Tommy Taylor

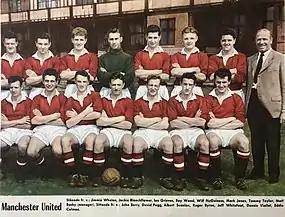
Taylor (back row, second from right) in a Manchester United team photo in 1957

Taylor was born in Smithies, near Barnsley, Yorkshire, on 29 January 1932, one of six children born to Charles and Violet Taylor. He did not pass the eleven-plus and ended up as a pupil at Raley Secondary Modern School, leaving in 1947. He began his football career playing for a team at the colliery where he worked. Two years later, he signed for Barnsley. He made his first-team debut at the age of 18 on 7 October 1950, in a 3–1 home win against Grimsby Town. In his next match, on 4 November 1950, he scored a hat-trick in a 7–0 victory against Queens Park Rangers. In all he scored seven goals in twelve appearances in 1950–51. While playing for Barnsley, he carried out national service in the British Army. It would not be long before Taylor was attracting the interest of First Division clubs.